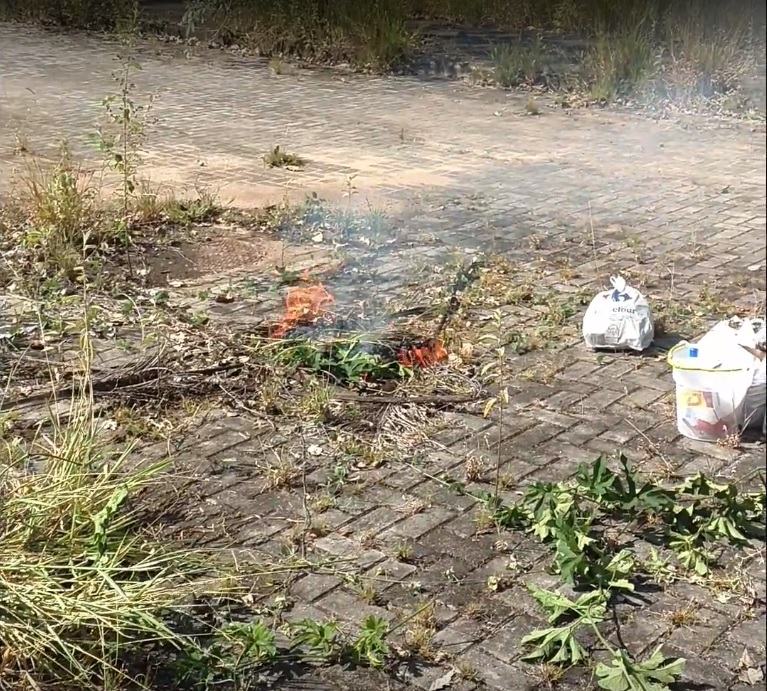
Fire: yes
Smoke: yes